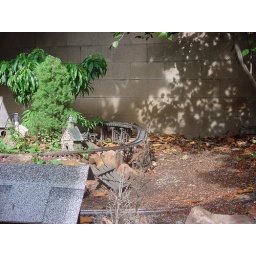
Olde wooden trestle around peach tree on mountain.